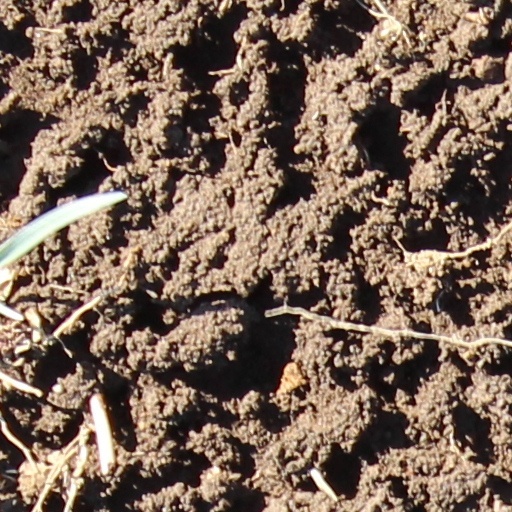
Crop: wheat